Darling and Pearson

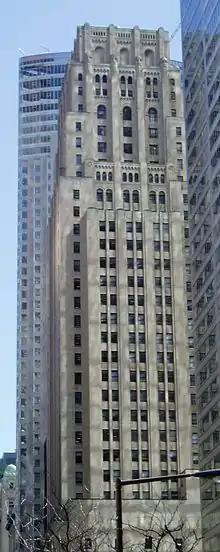
Canadian Bank of Commerce Building, Toronto, 1930

Darling and Pearson was an architectural firm based in Toronto from 1895 through 1937. The firm was prolific and produced consistently fine work though the patronage of notable figures of the Canadian establishment, and is responsible for enhancing the architectural character and quality of the city, and indeed the rest of Canada, in the first quarter of the 20th century.